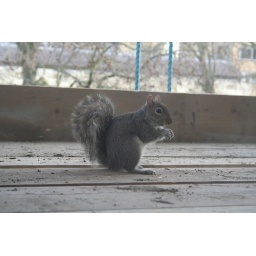
squirrel in window box 01